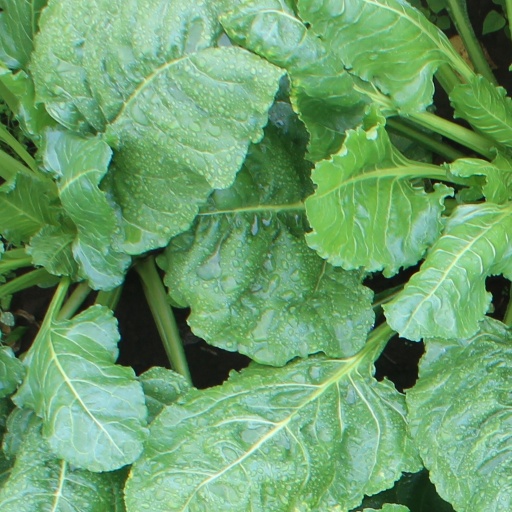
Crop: sugar beet